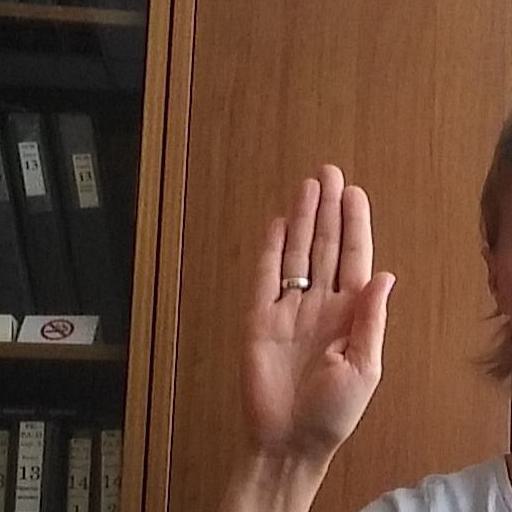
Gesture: stop